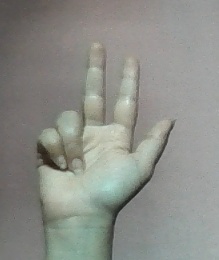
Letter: al